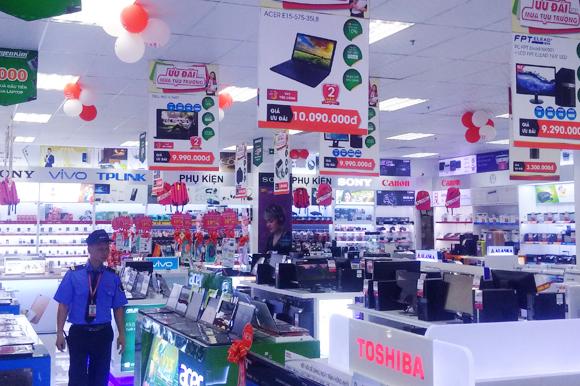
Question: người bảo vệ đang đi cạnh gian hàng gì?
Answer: đang đi cạnh gian hàng laptop